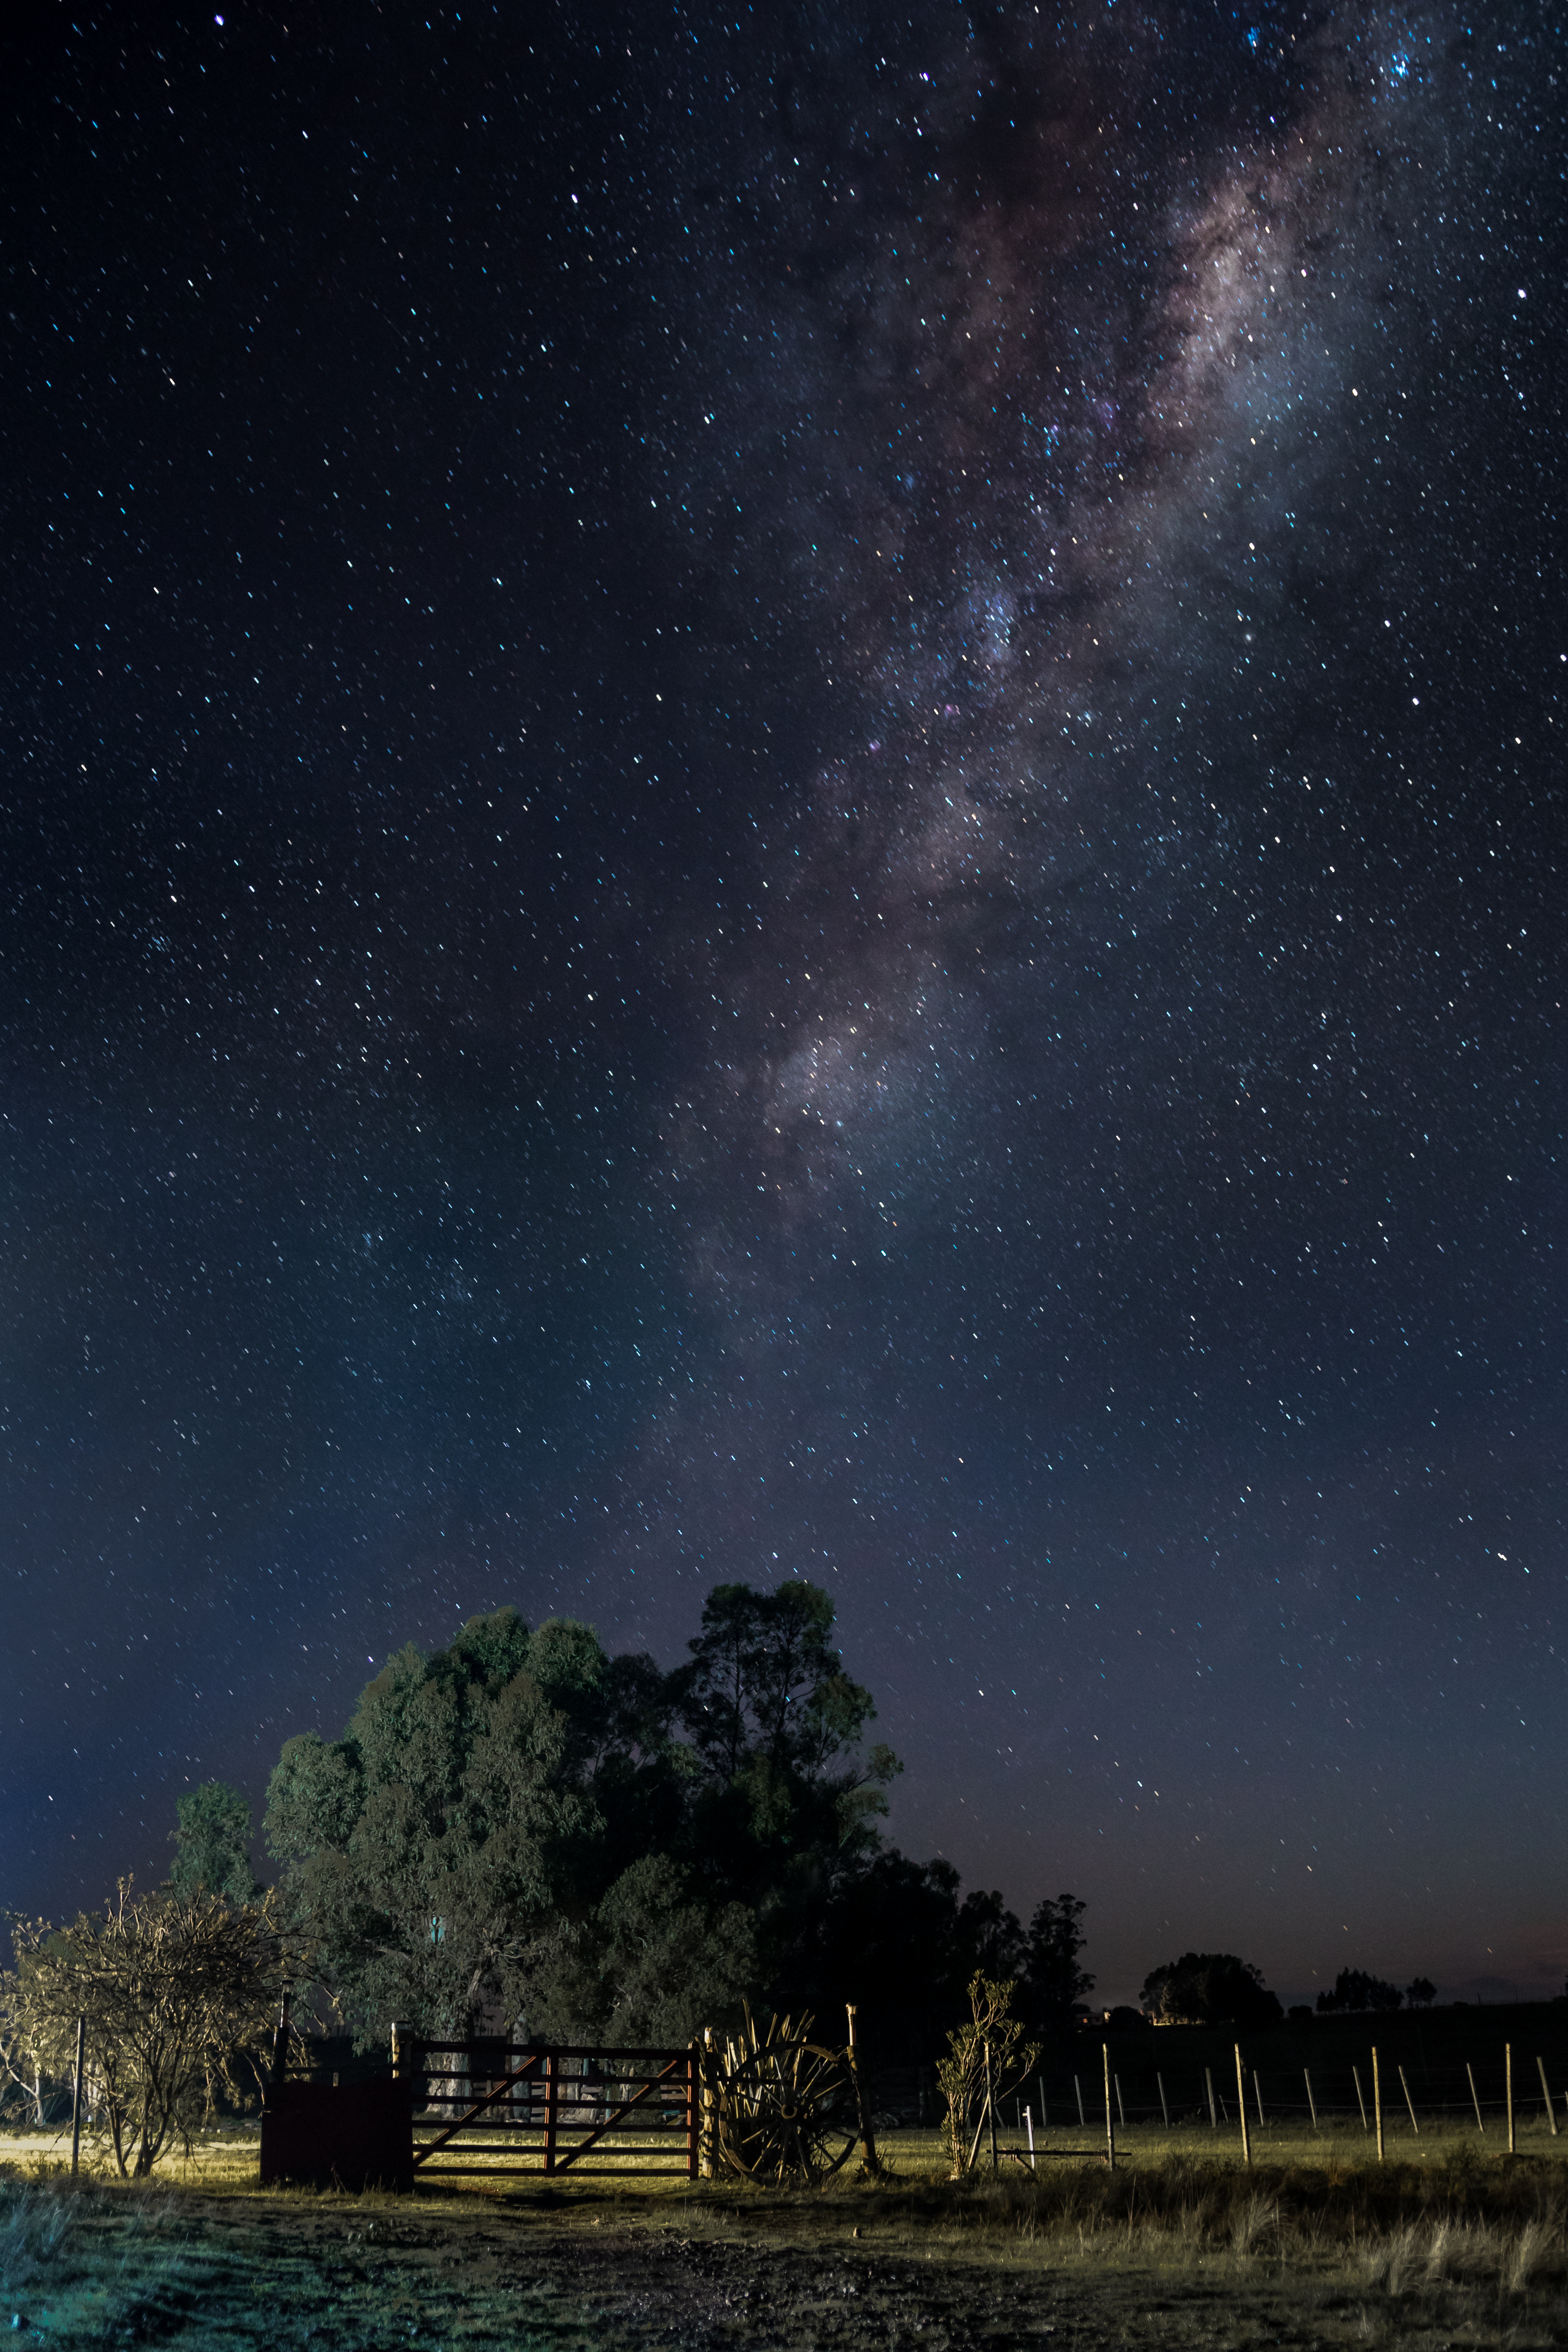
stars, estrellas, milky way, via lactea, uruguay, countryside, campo, night, noche, tree, arbol, sky, nature, atmosphere, galaxy, astronomical object, atmosphere of earth, outer space, darkness, phenomenon, star, universe, astronomy, landscape, meteorological phenomenon, midnight, computer wallpaper, space, cloud, horizon, evening